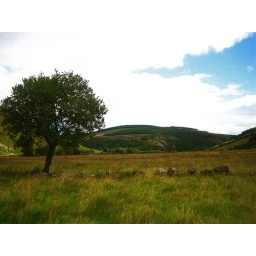
a tree in a field in the hills in wicklow